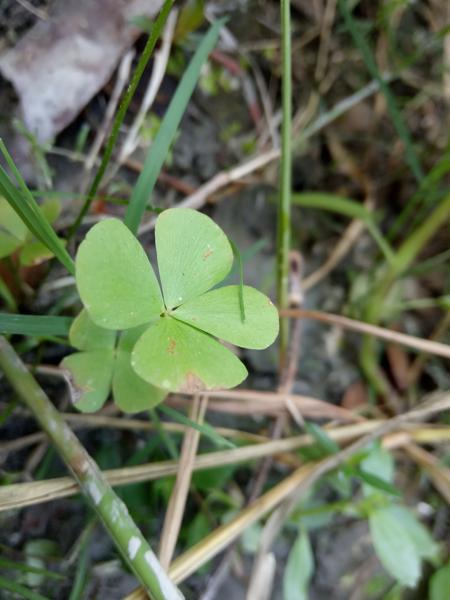
Weed species: Marsilea minuta